Michel Warschawski

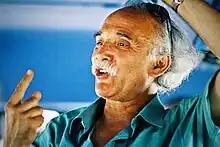
Michel Warschawski, July 2005.

Michel Warschawski was born 1949 in Strasbourg, France, where his father was the Rabbi. At the age of 16 Warschawski moved to Jerusalem, in order to study the Talmud. He is a graduate of Mercaz HaRav. He later studied philosophy at the Hebrew University of Jerusalem. Despite having long since stopped being religious, fellow activists on occasion turned to him to elucidate subtle points of Judaism.